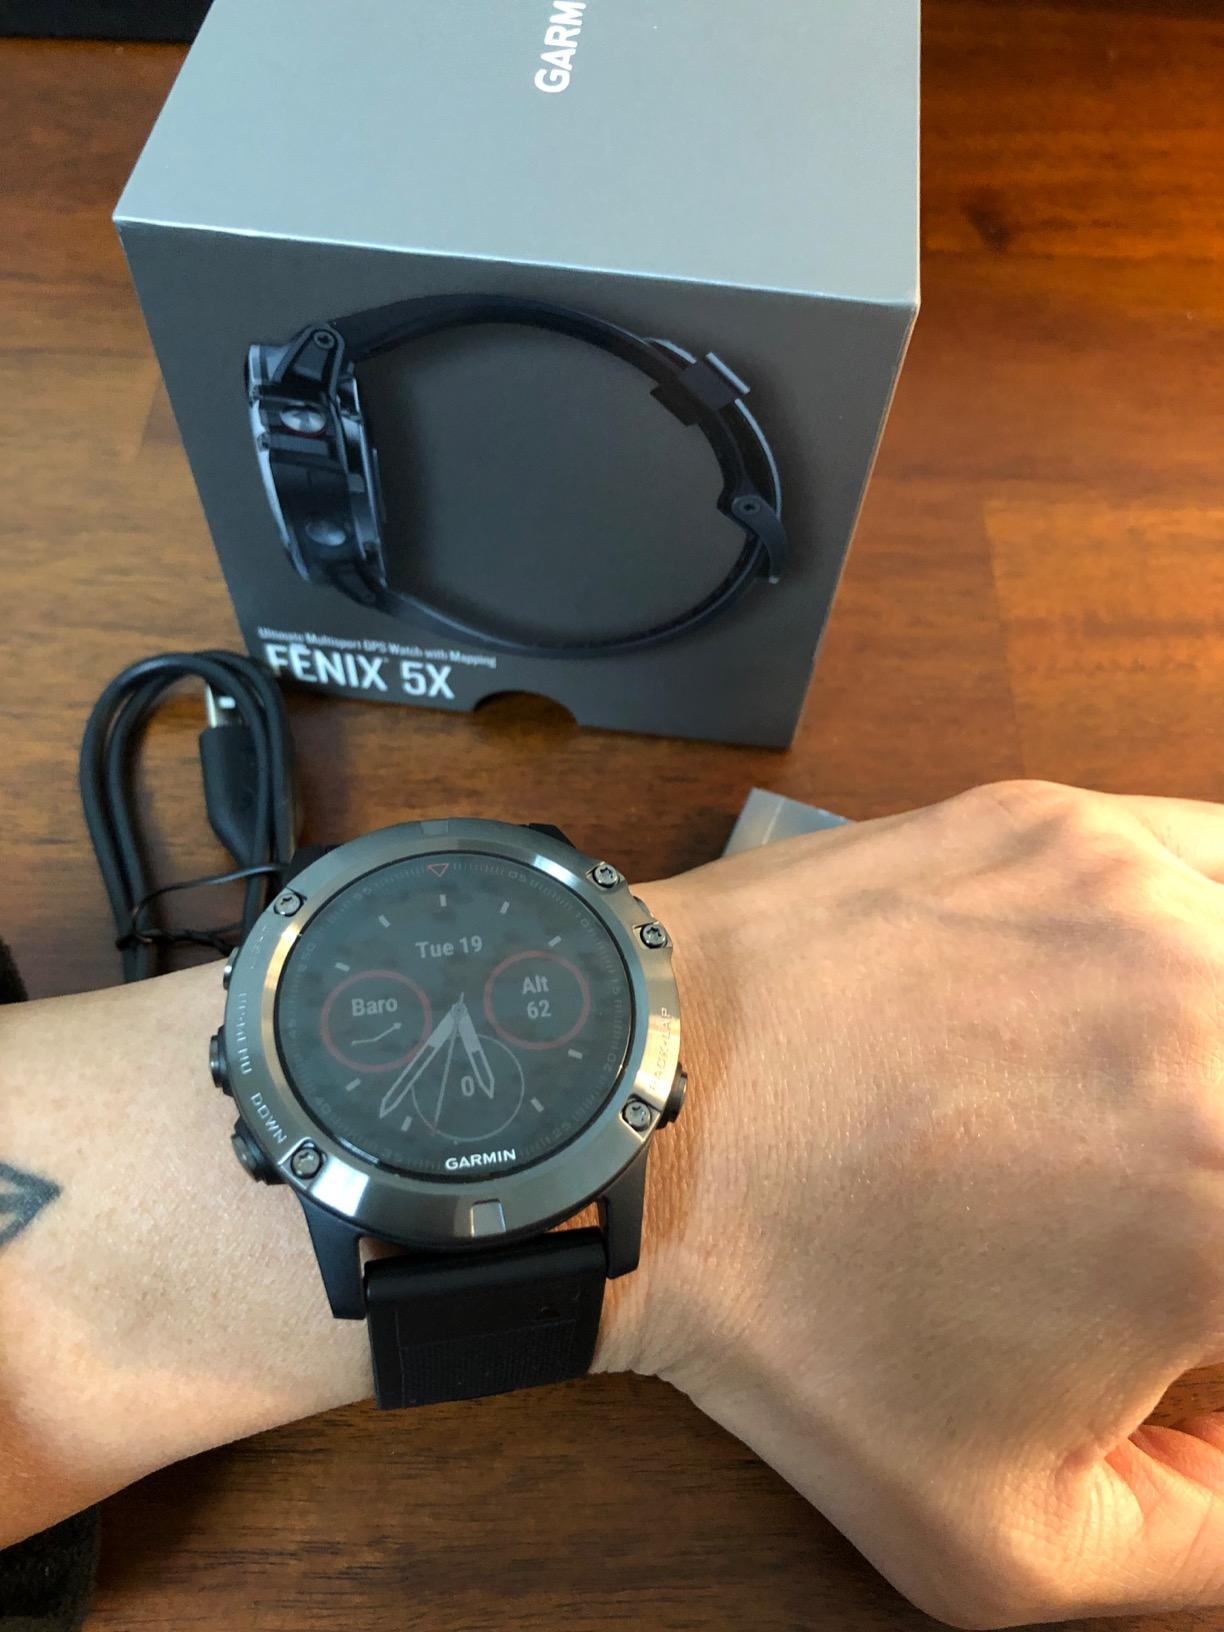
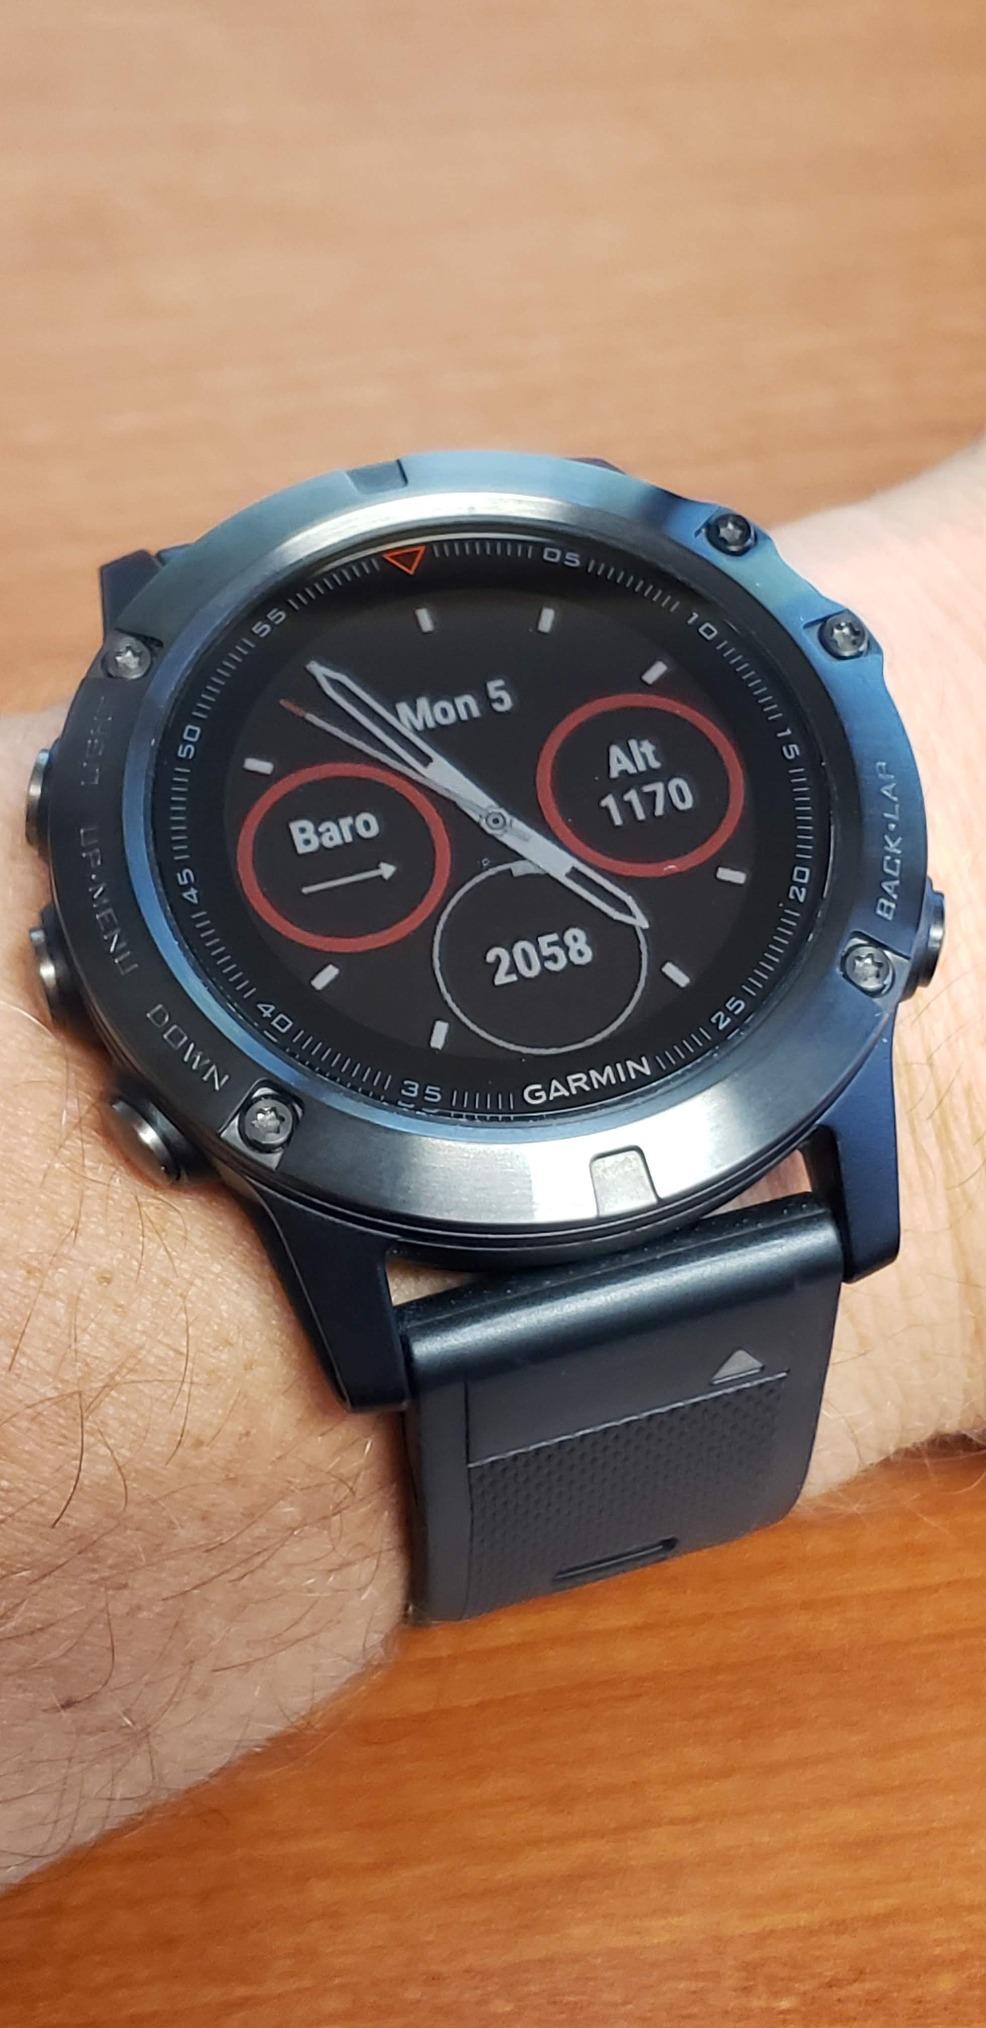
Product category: smartwatch
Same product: yes